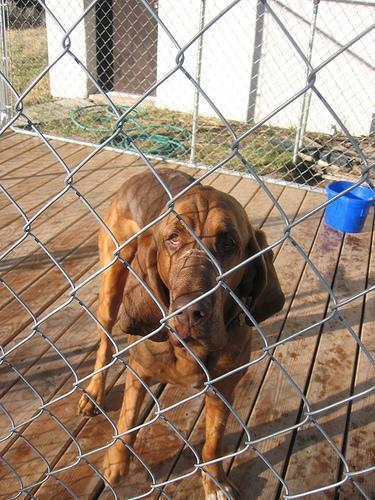
bloodhound